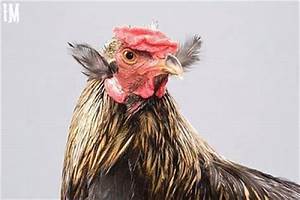
Label: gallina